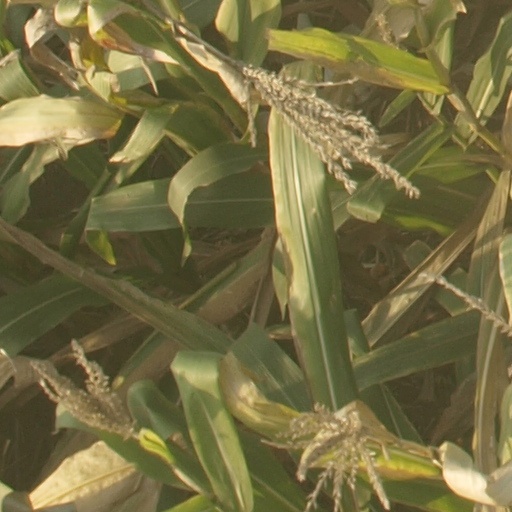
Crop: maize; corn